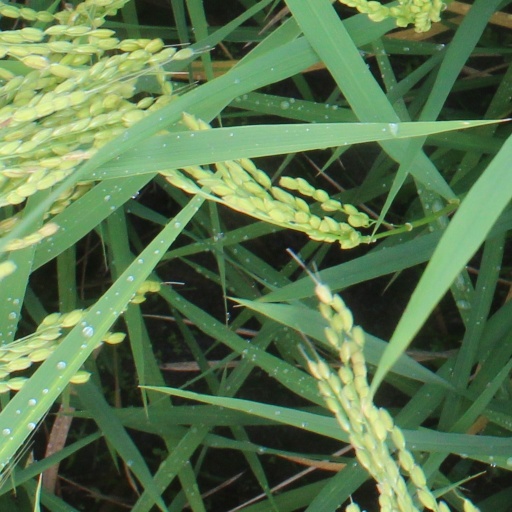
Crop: rice